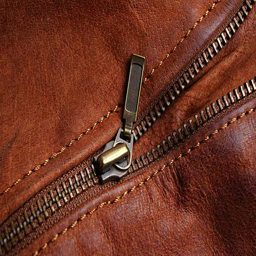
zipper of a brown leather jacket